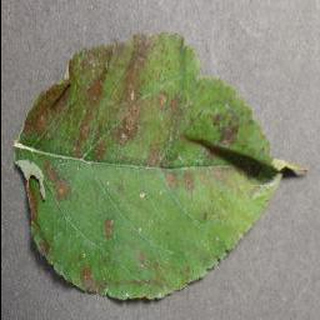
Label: apple_cedar_apple_rust